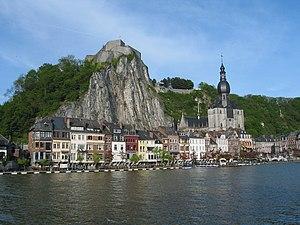
Dinant (Belgique), la Meuse, la cité, la collégiale Notre-Dame et la citadelle.
Cet article présente différents aspects de la culture de la Wallonie, une région occupant le sud de la Belgique appartenant principalement au domaine linguistique roman, par opposition au domaine linguistique germanique du nord.
Dinant [dinɑ̃] est une ville francophone de Belgique située en Région wallonne et en Ardenne belge, chef-lieu d'arrondissement en province de Namur.
La Meuse est un fleuve européen de 950 kilomètres de long dont le bassin, relativement étroit, est orienté sud-nord. Elle traverse la France, la Belgique et les Pays-Bas et se jette dans la mer du Nord. Elle prend sa source à 409 mètres d’altitude à Pouilly-en-Bassigny.
Les citadelles mosanes sont un ensemble de fortifications érigées sur les hauteurs de la Meuse pour défendre soit la principauté de Liège, soit le comté de Namur.